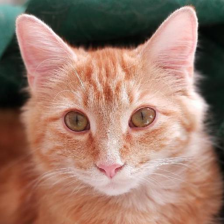
Label: animals